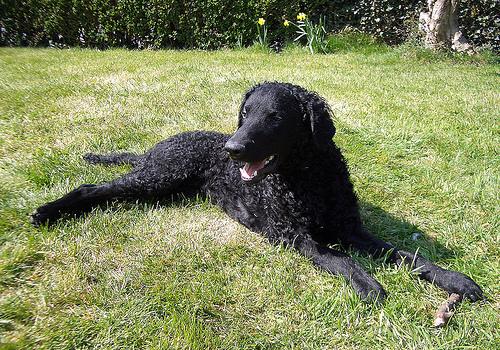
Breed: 202-n000028-curly_coated_retriever